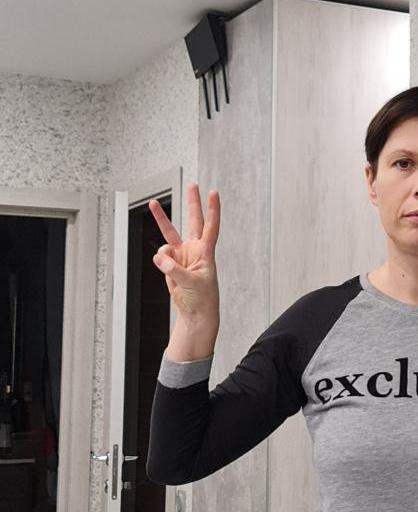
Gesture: three